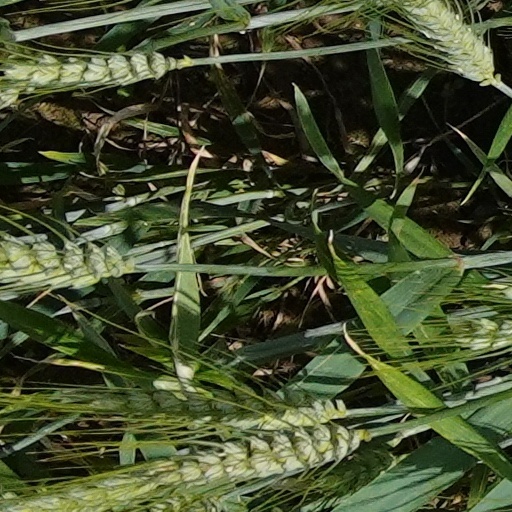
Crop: wheat